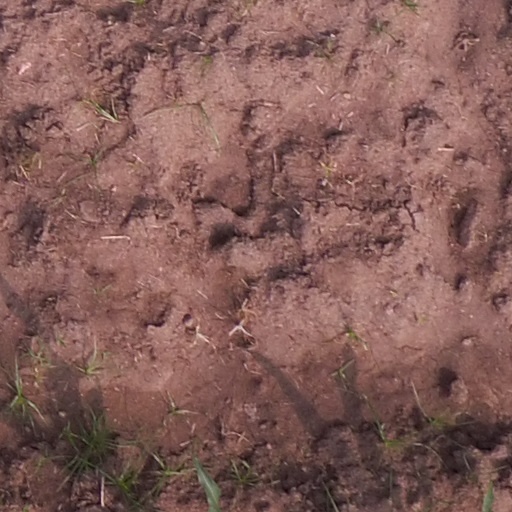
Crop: maize; corn